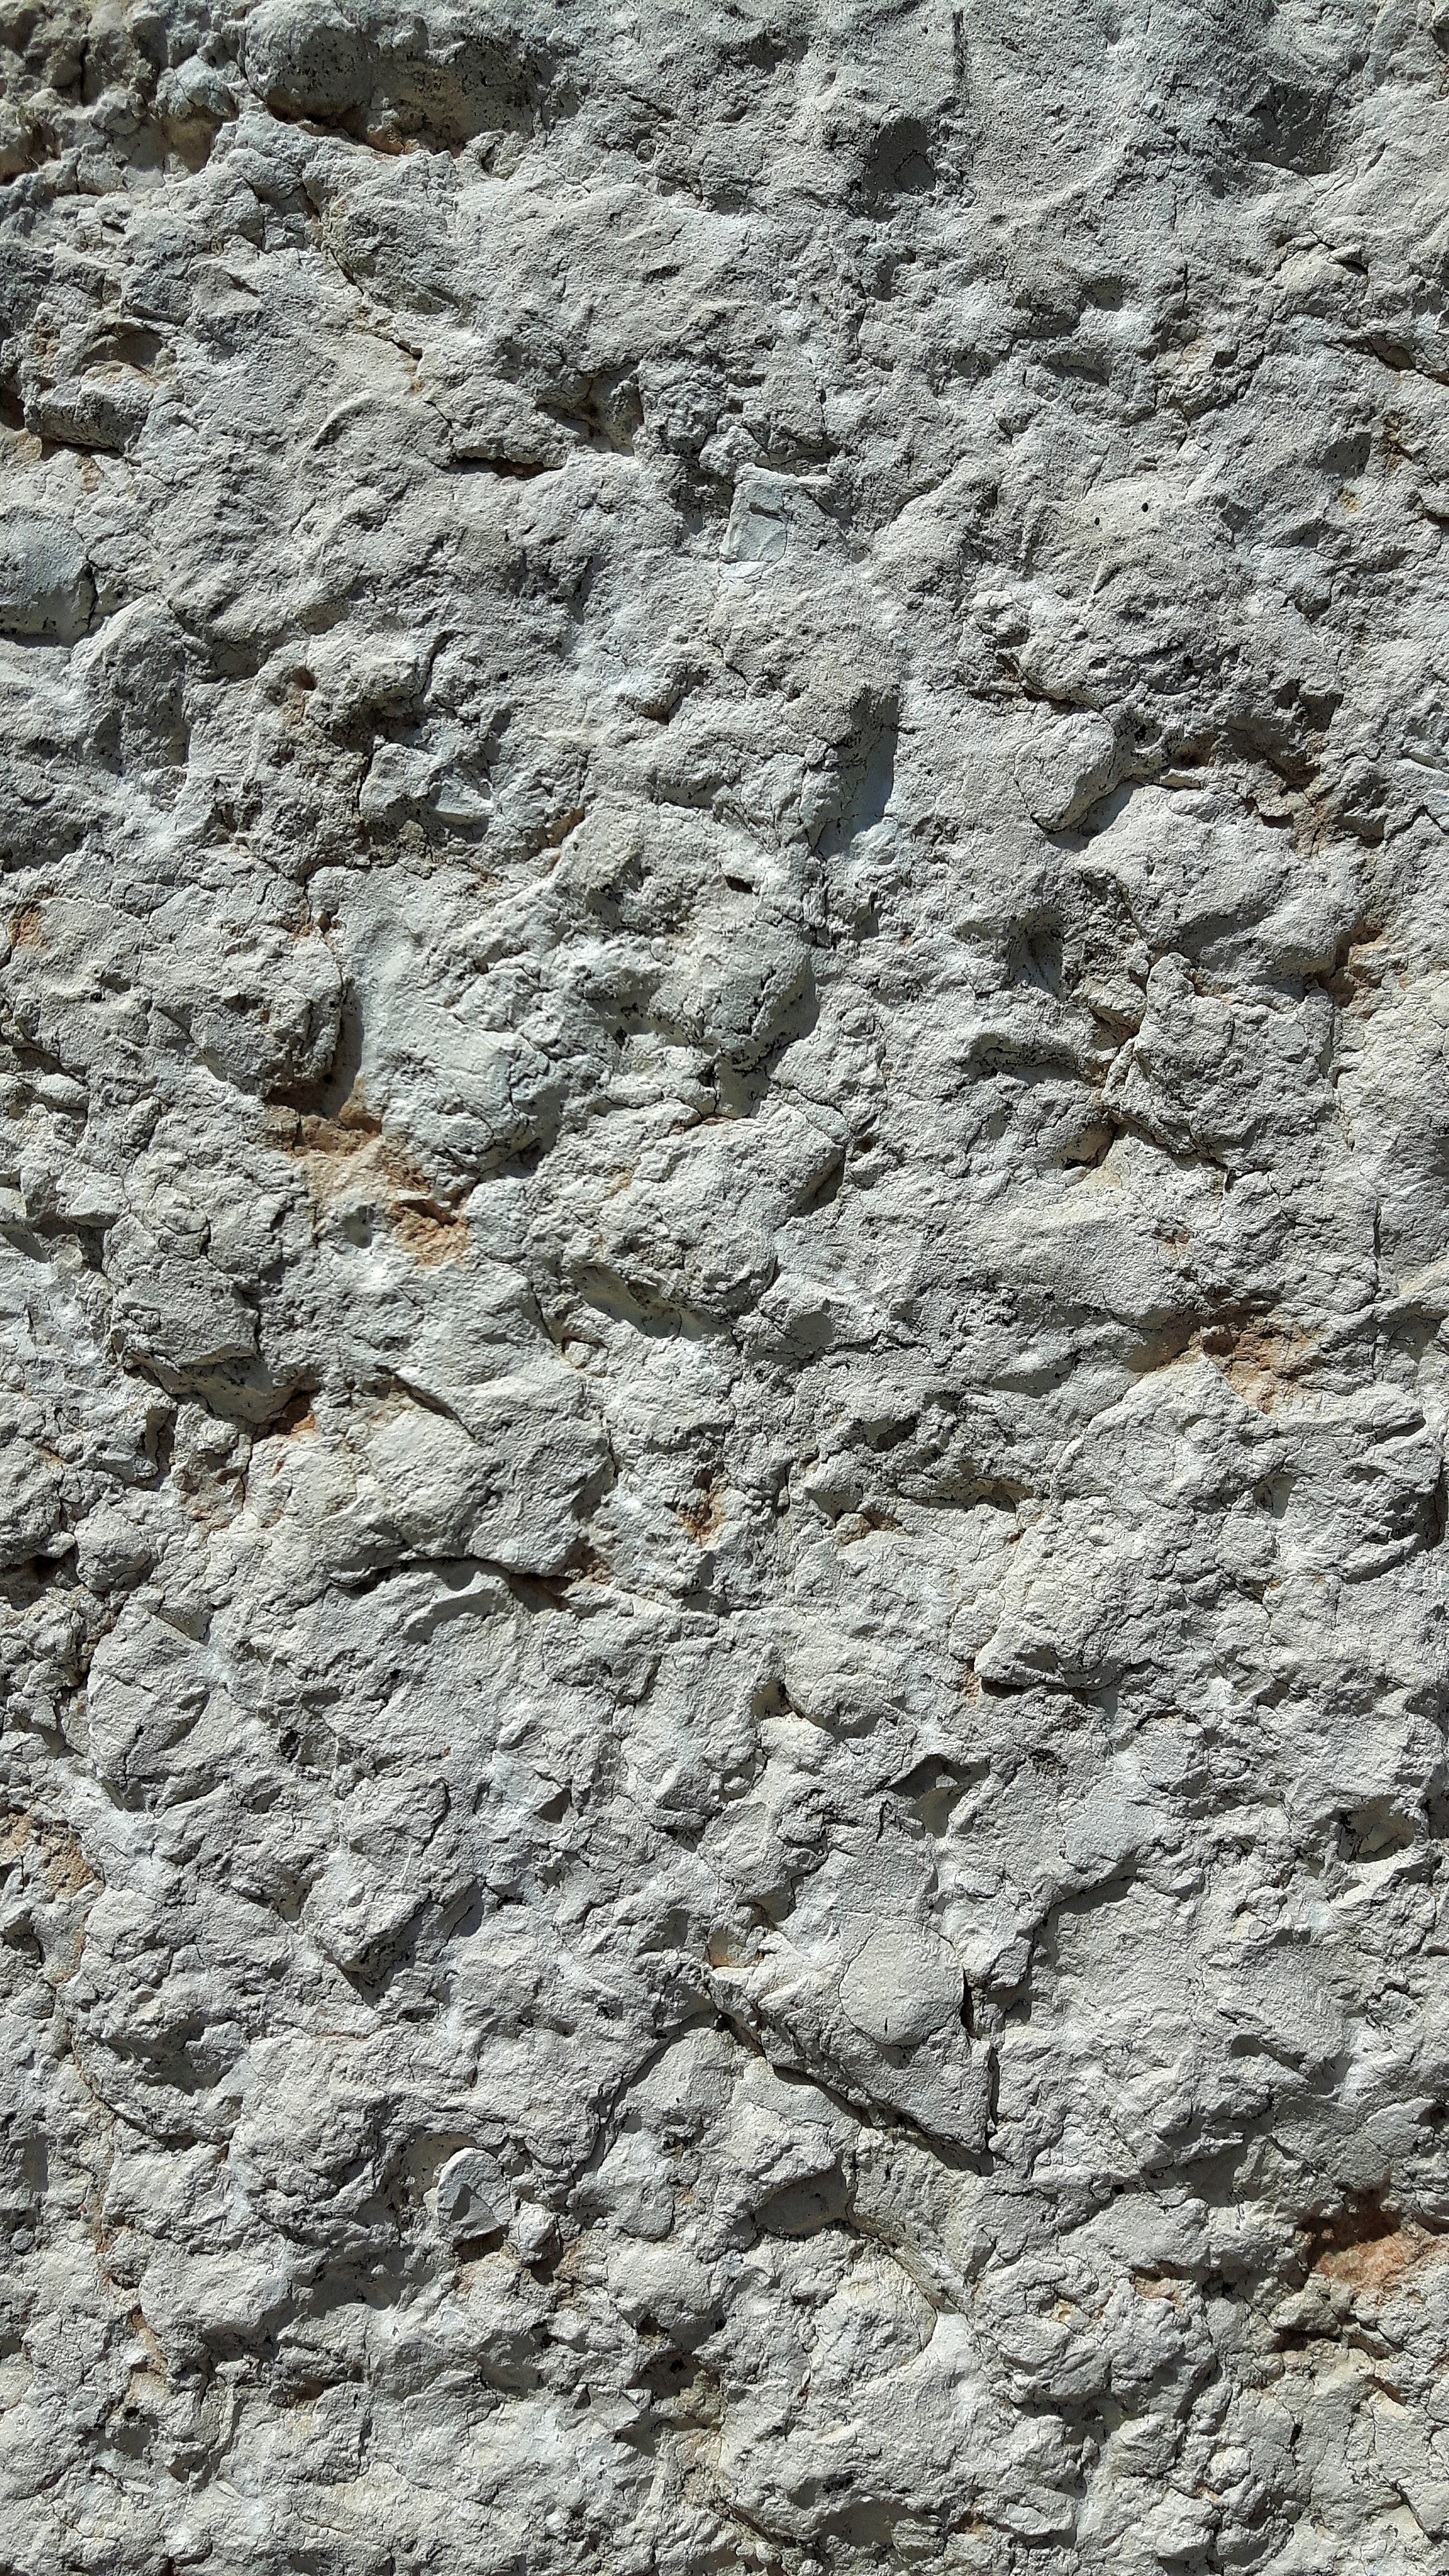
rock, wood, texture, trunk, wall, asphalt, color, soil, paint, stone wall, material, geology, drawing, bedrock, plaster, flooring, the framework, road surface